Second Battle of Sarvandik'ar

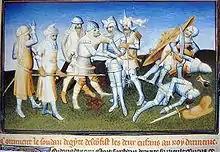
The Mamluks defeated the Armenians at the Battle of Mari in 1266, killing one of Hetoum I's sons (fallen, right) and capturing another (the future king Leo II, middle). They then ravaged the land of Cilician Armenia. The manuscript depicts the Mamluks in accurate Islamic garb and the Armenian nobles in European heavy cavalry armor.

After the Mamluk victory over the Mongol Ilkhanate at Ain Jalut in 1260, where a force of reportedly 500 Armenian knights and their retinues also participated, the Mamluk armies started a series of devastating raids against the Kingdom of Cilician Armenia, an ally of the Ilkhanate and a prosperous Christian state bordering the Eastern Mediterranean. Notably, in 1266, in the absence of the Mongol allies and of King Hethum I who was traveling to Karakorum to summon help, the Armenians suffered a crushing defeat while taken by surprise by the Mamluk army at Mari, near Darbsak. In 1275, the Mamluk Sultan Baibars invaded Cilician Armenia, sacked its capital Sis (but not the citadel) and demolished the royal palace. His marauding troops massacred inhabitants of the mountain valleys and took large quantities of booty. The port city of Ayas was destroyed and burned by a Mamluk column and some 2000 Frankish and Armenian inhabitants drowned while attempting to take refuge on the ships in the harbor. The Cilician Plain was laid waste and its inhabitants put to the sword or carried as prisoners. According to eyewitnesses, only those who took refuge in fortified places escaped the carnage. The city of Tarsus was also ruined. In this context, Armenian nobility, mostly safe in its mountain strongholds, rallied around King Leo II (the son of Hethum I) and Constable Sempad.